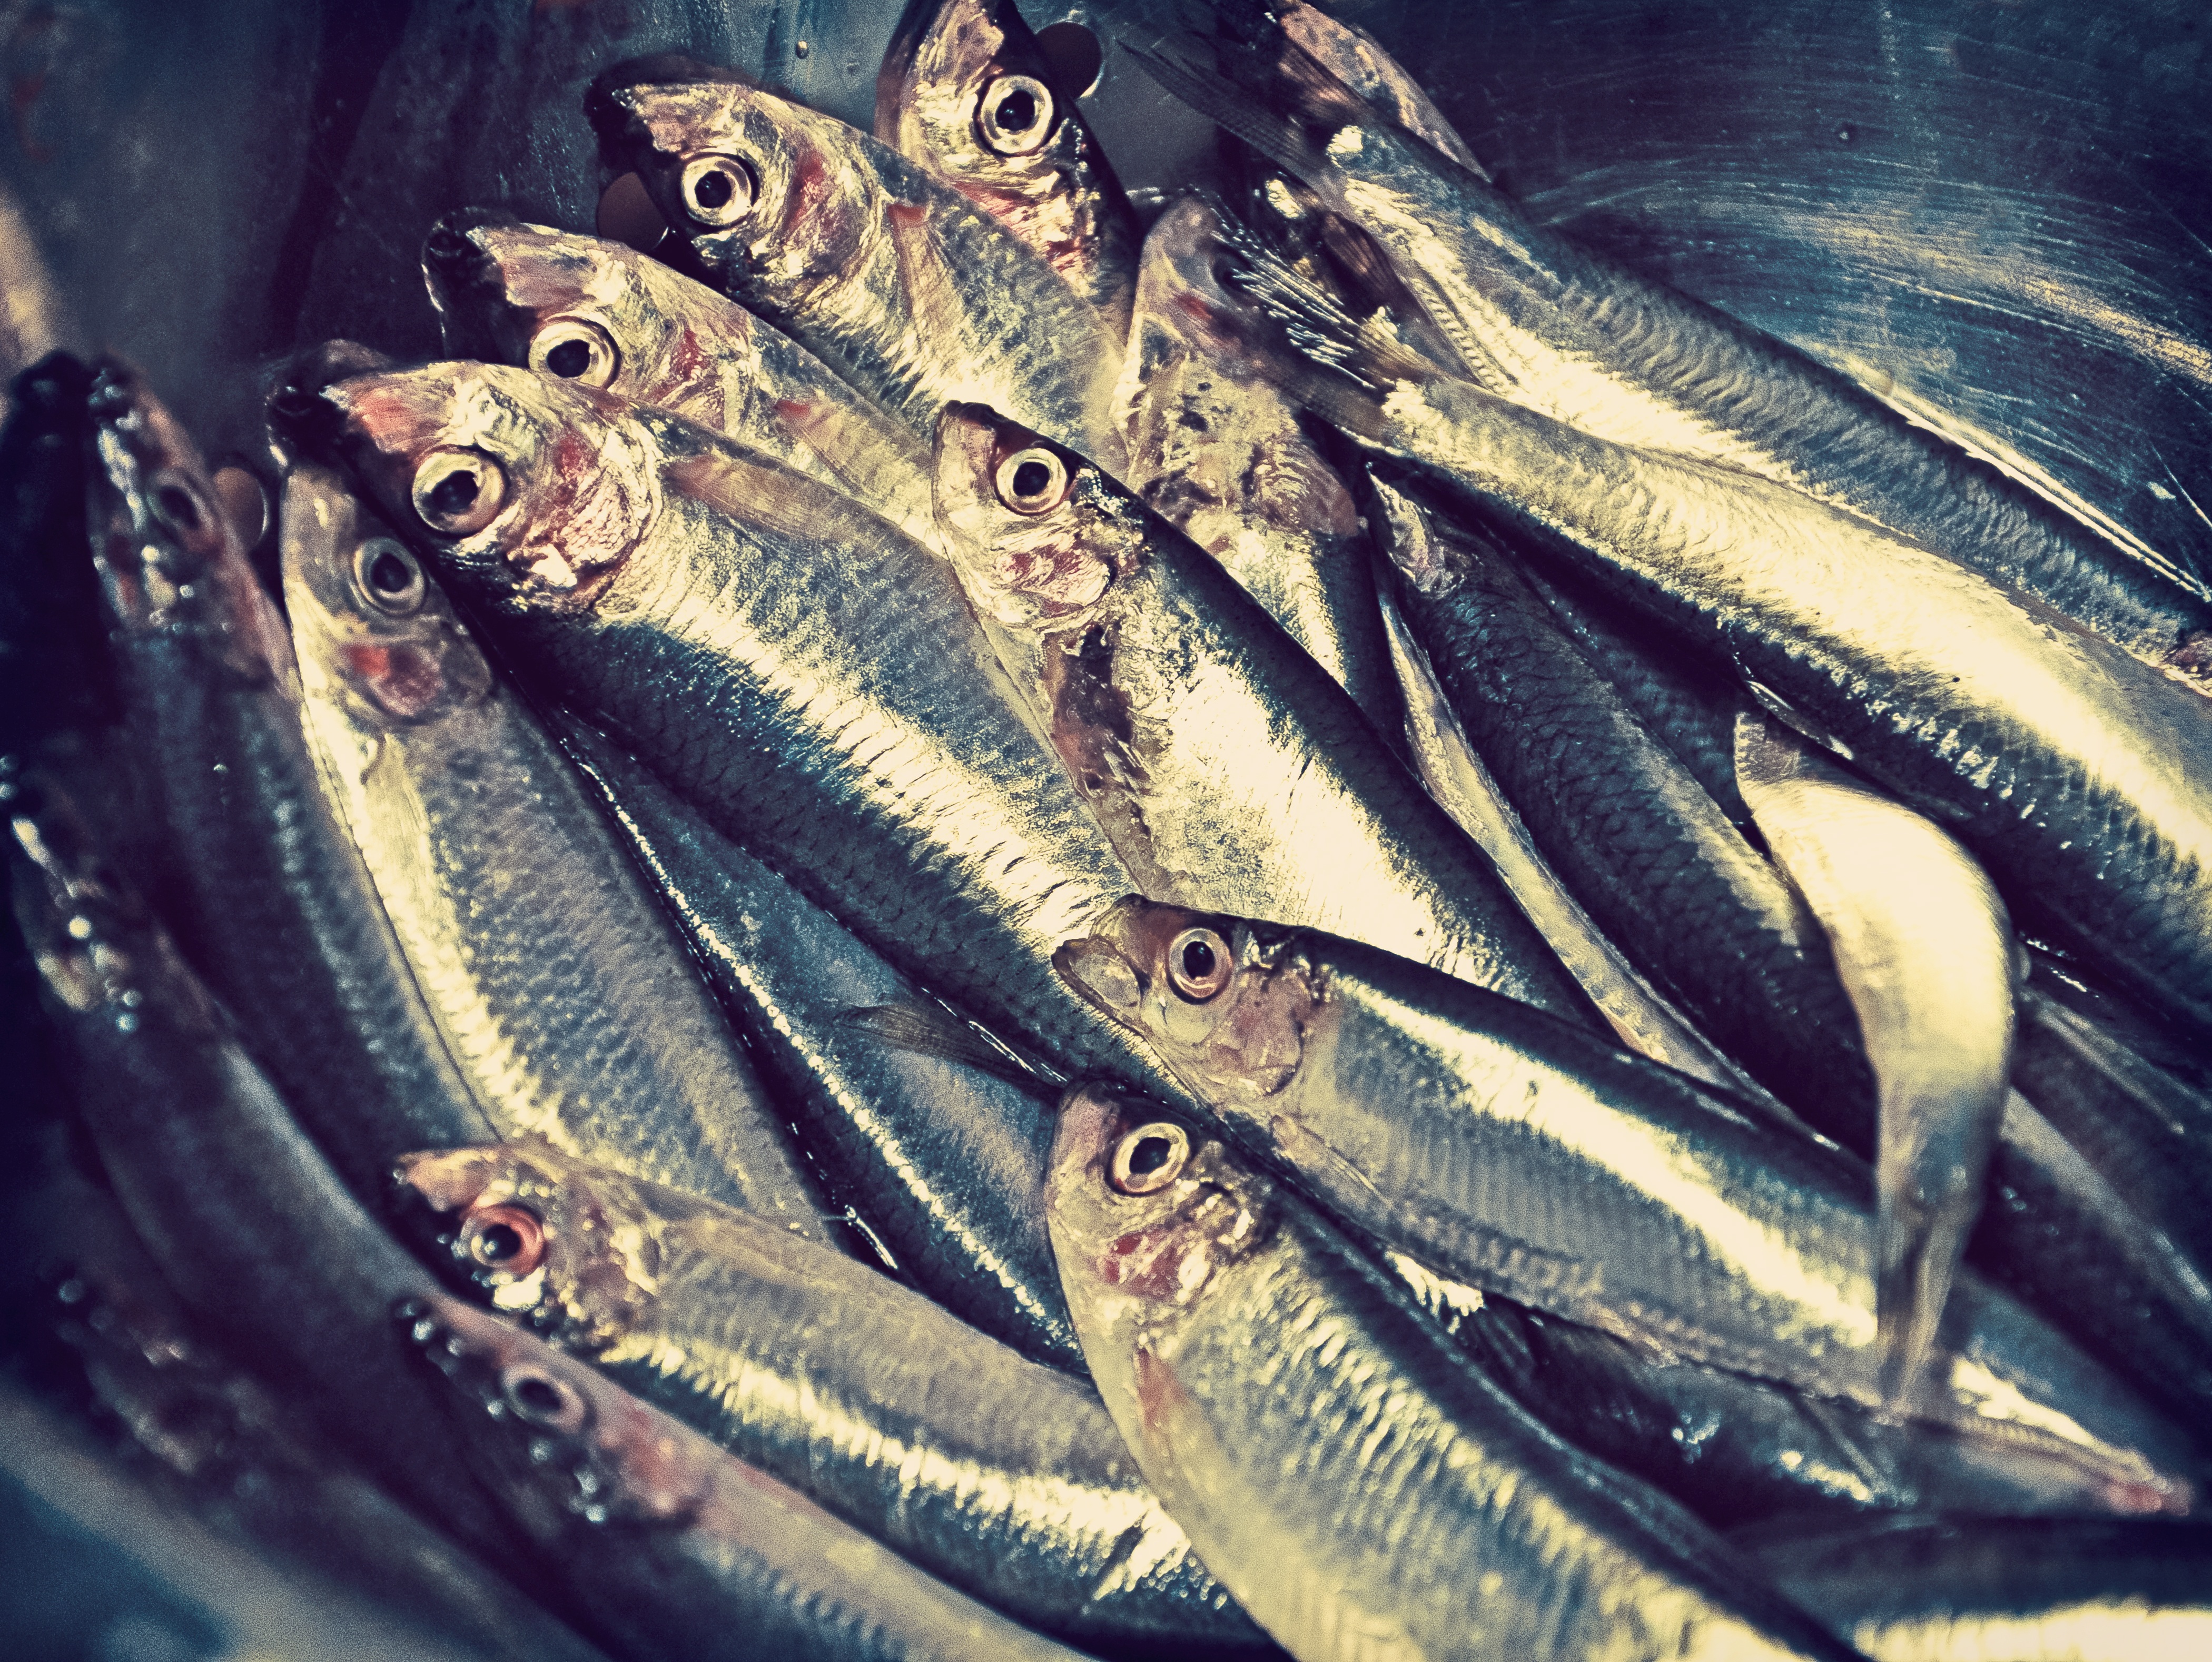
sea, vintage, shop, food, biology, natural, seafood, fresh, grunge, market, shopping, fish, dead, healthy, sardine, nutrition, vertebrate, herring, organic, marine biology, forage fish